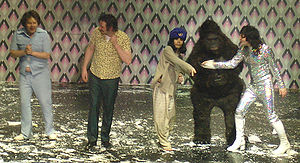
The Mighty Boosh
The Mighty Boosh er en britisk kult-komedieserie skabt af komikerne Julian Barratt og Noel Fielding.